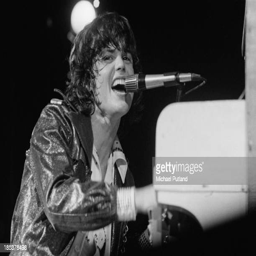
rhythm and blues artist performing with pop group during the leg of their tour